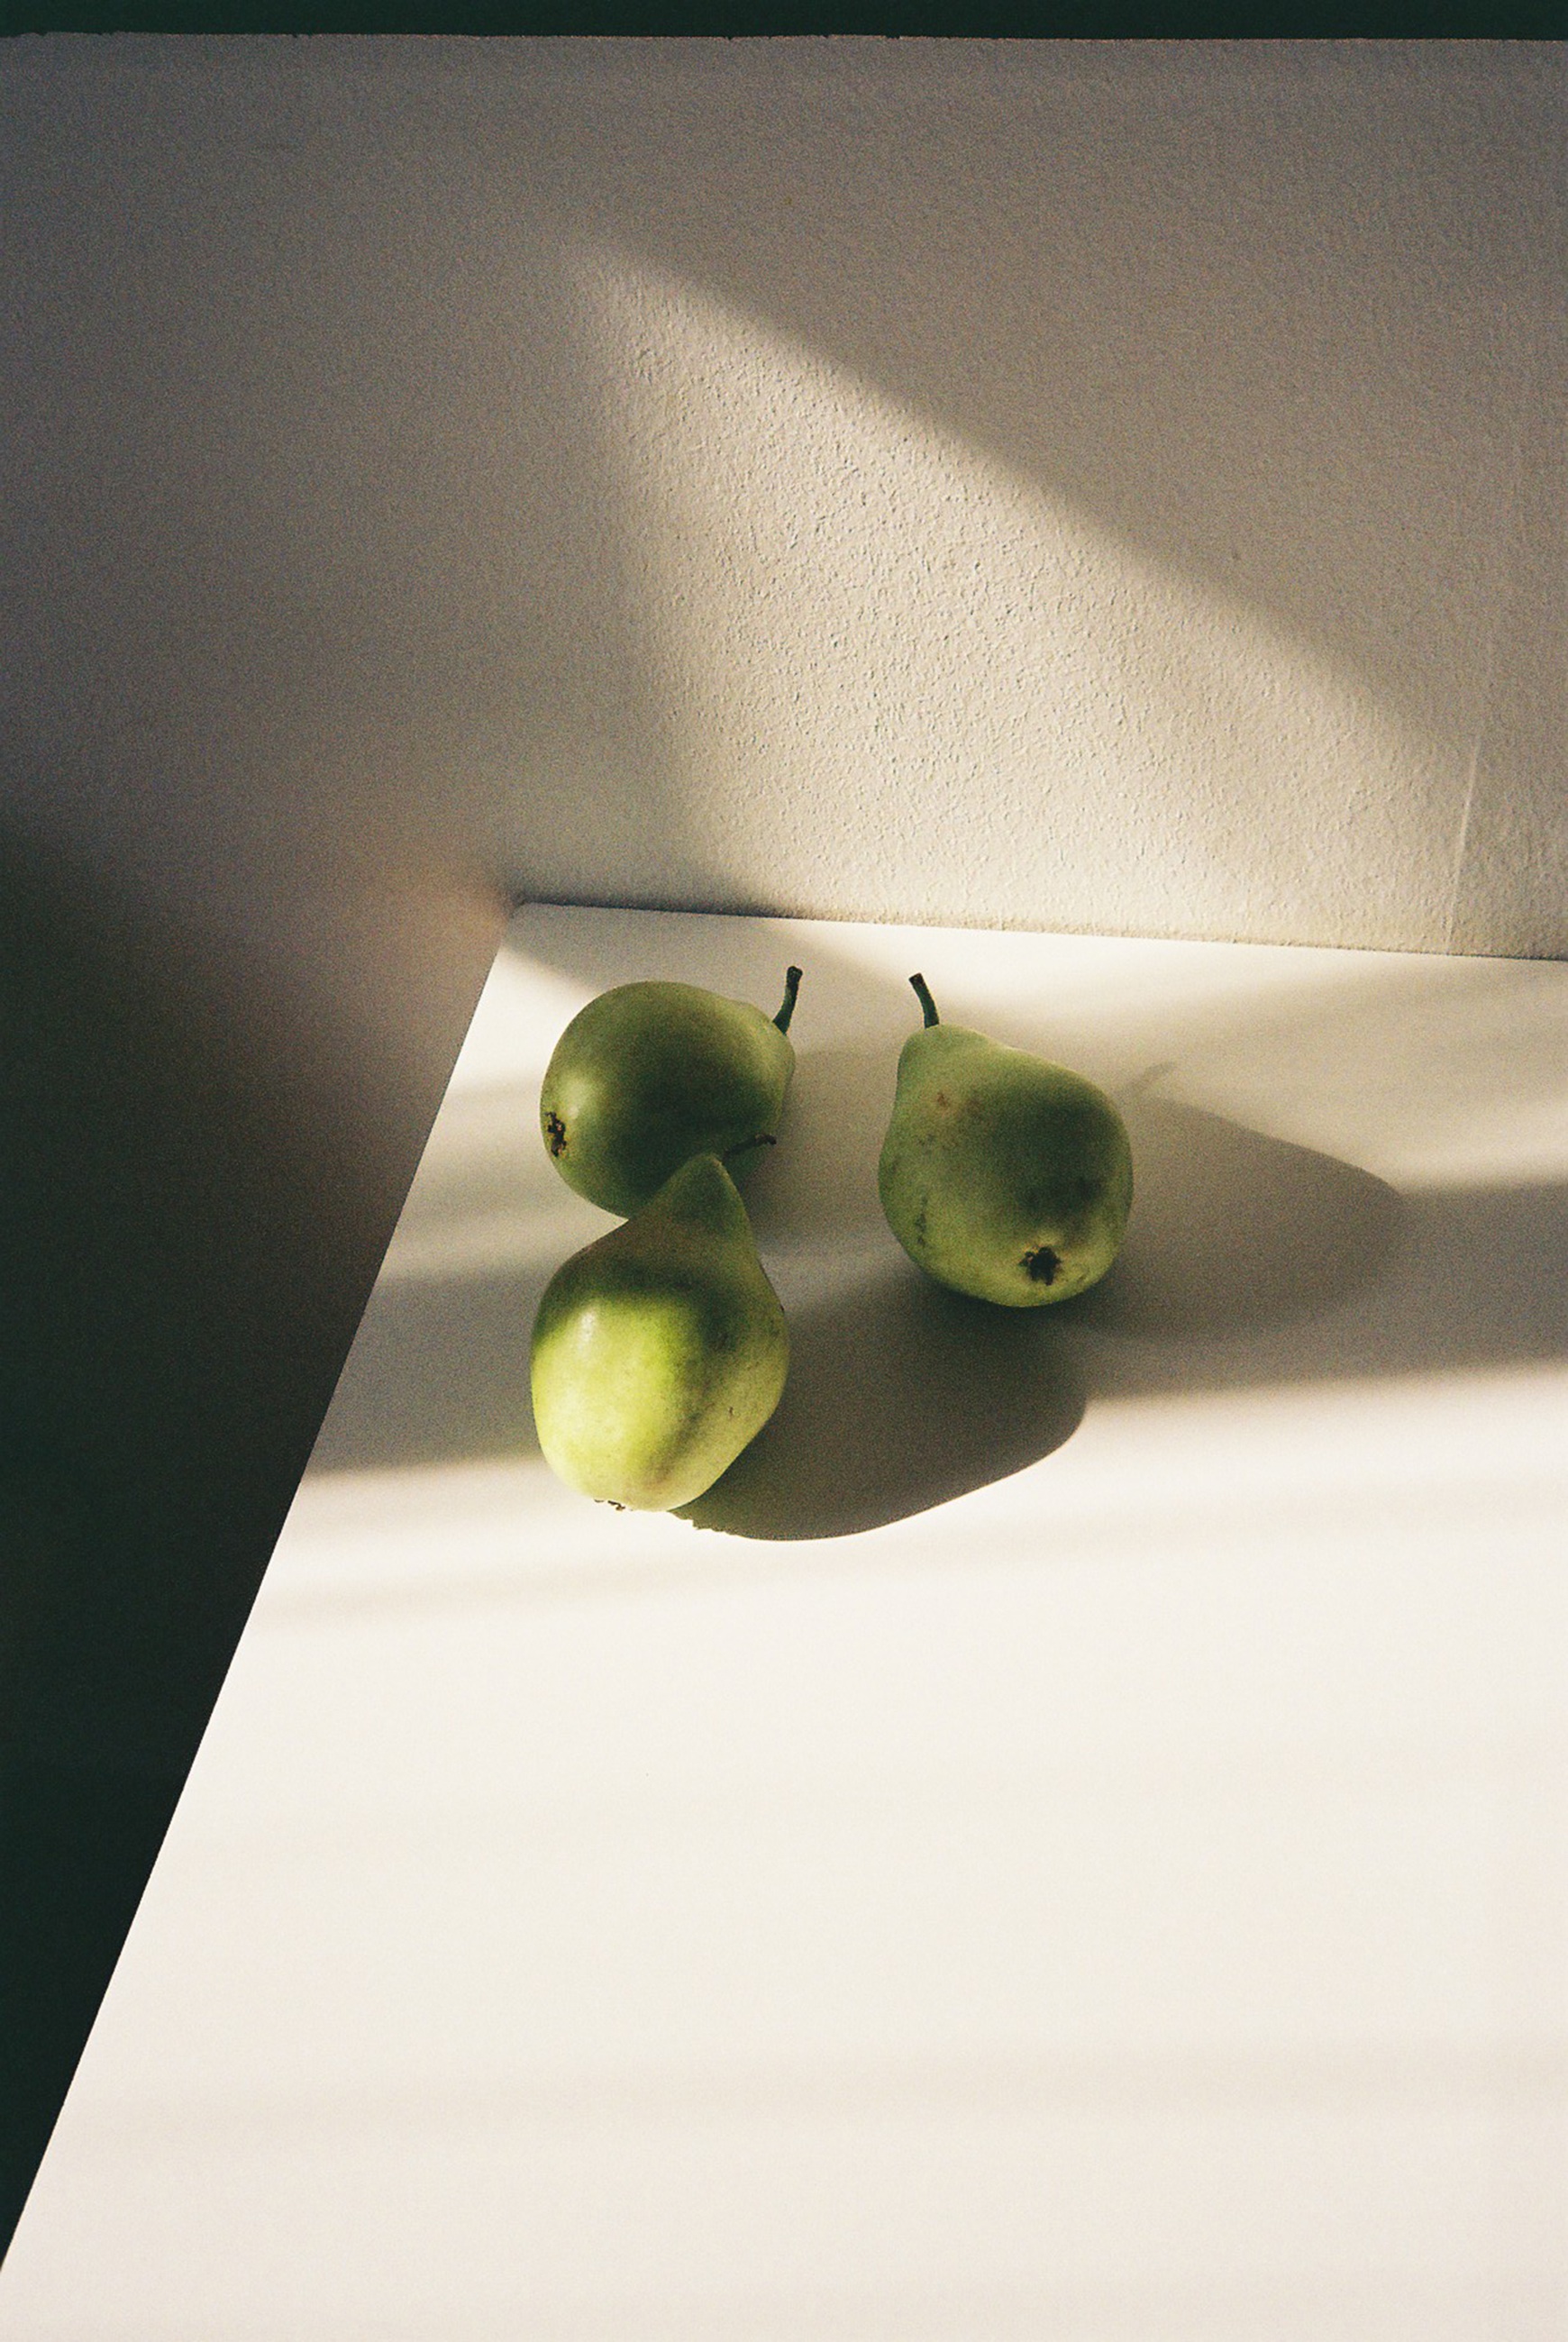
light, plant, white, fruit, leaf, flower, glass, food, green, produce, color, yellow, lighting, still life, painting, close up, shape, macro photography, flowering plant, still life photography, land plant